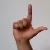
The image shows a hand gesture representing the letter 'L' in Indian Sign Language.